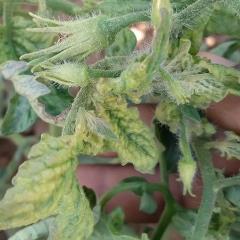
Crop: Tomato
Condition: virosis-d